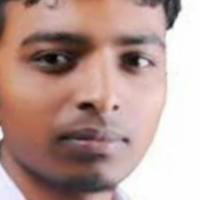
Age group: age 21-30